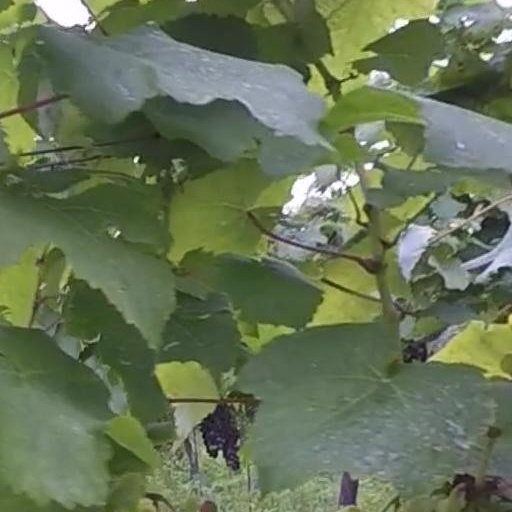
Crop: grape